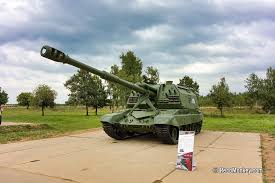
Label: Self Propelled Artillery